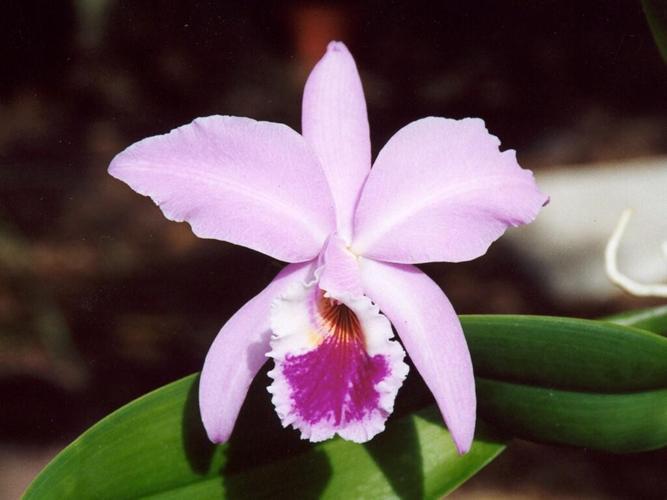
Label: ruby-lipped cattleya